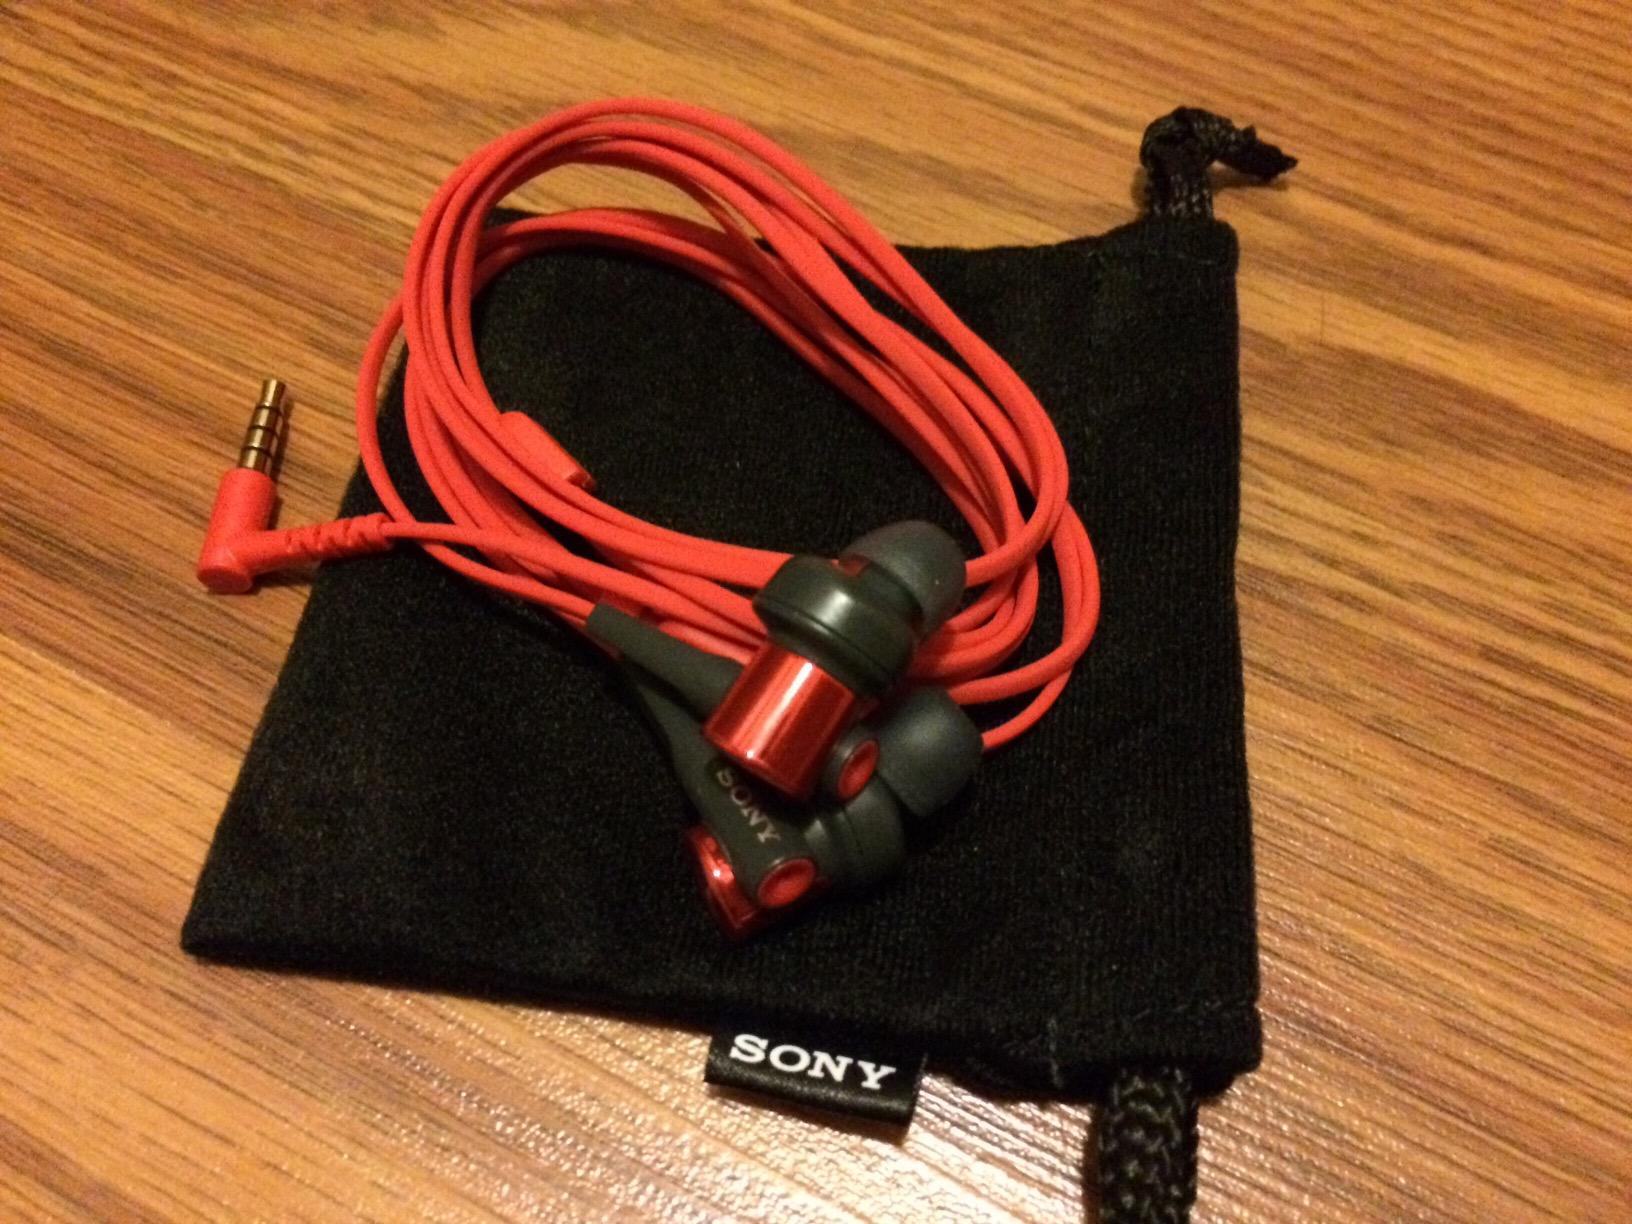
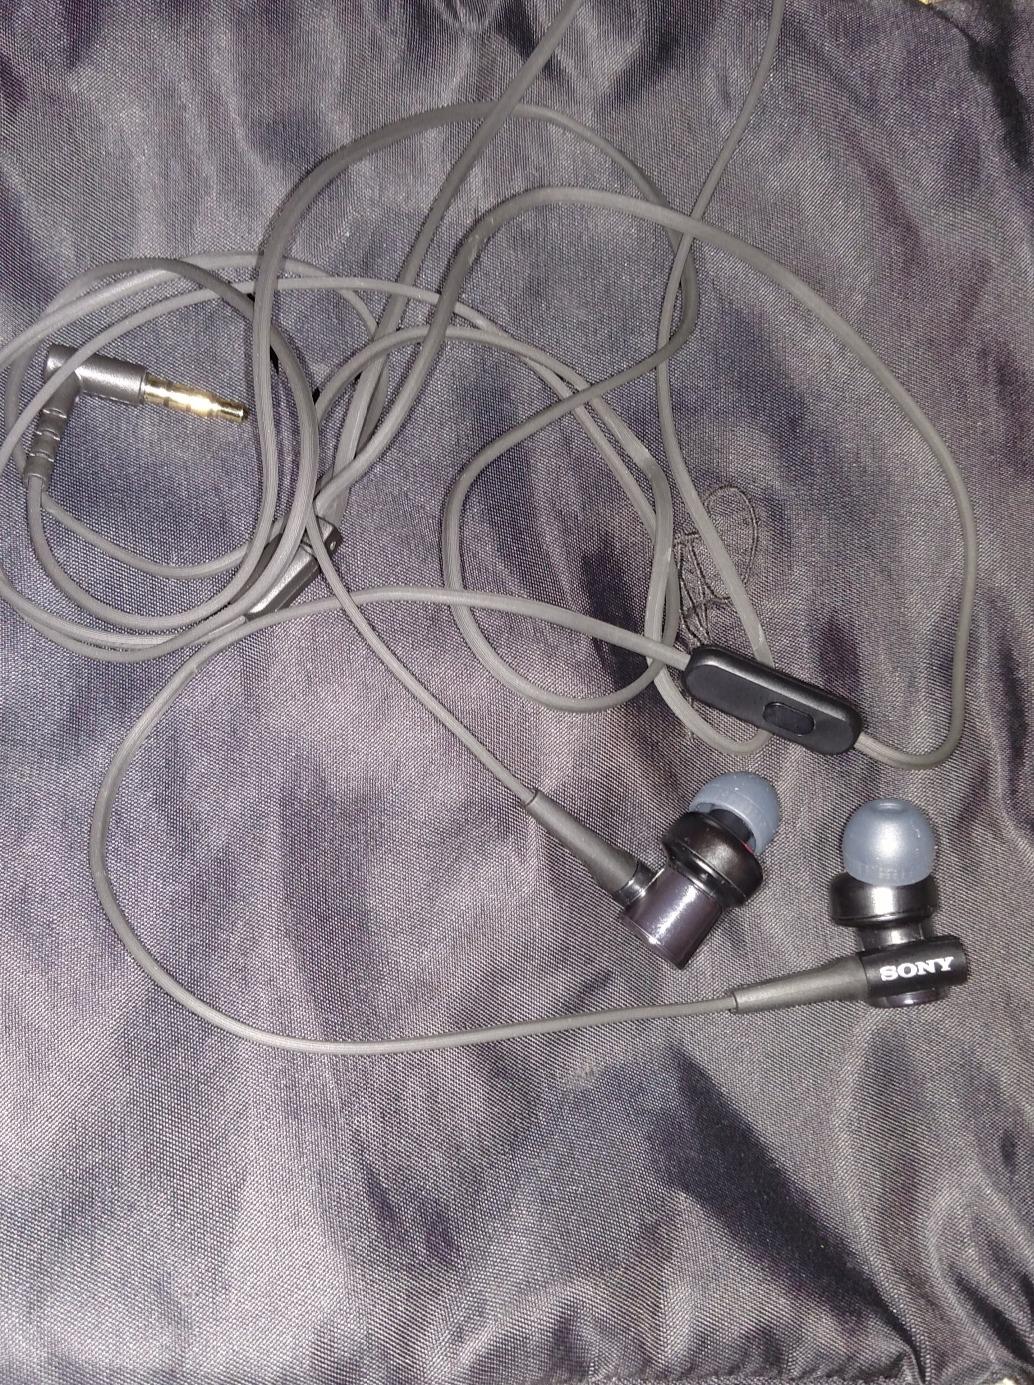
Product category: headphones
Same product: no